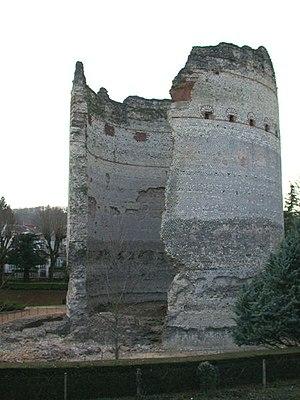
La tour de Vésone, vestige d'un temple gallo-romain, Périgueux, Dordogne, France Object location45°
Vesunna, en grec Ουέσουνα, et francisé en Vésone, est la capitale romaine du peuple gaulois des Pétrocores. Intégrée dans la province de Gaule aquitaine, elle se développe aux Iᵉʳ et IIᵉ siècles de notre ère. C'est aujourd'hui le quartier sud de Périgueux.